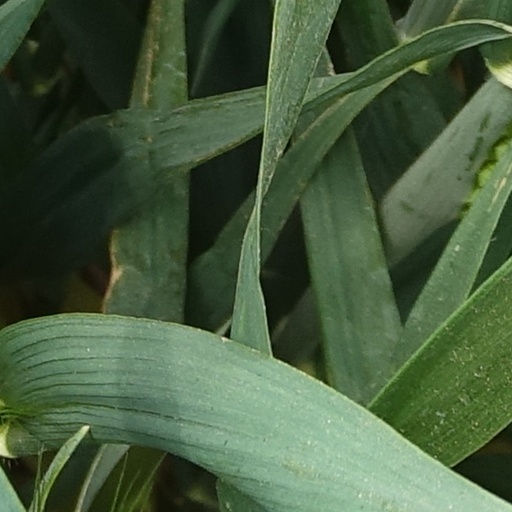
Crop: wheat